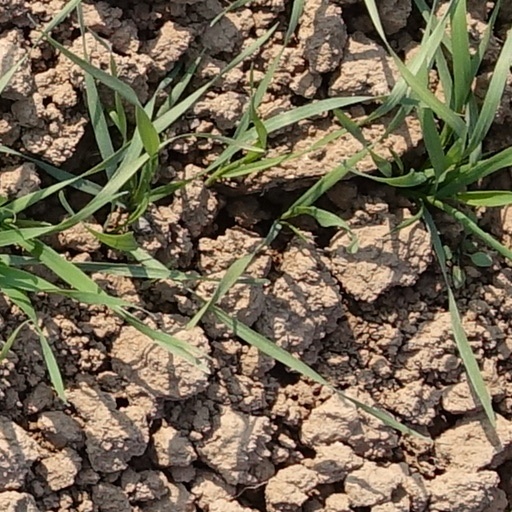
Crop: wheat